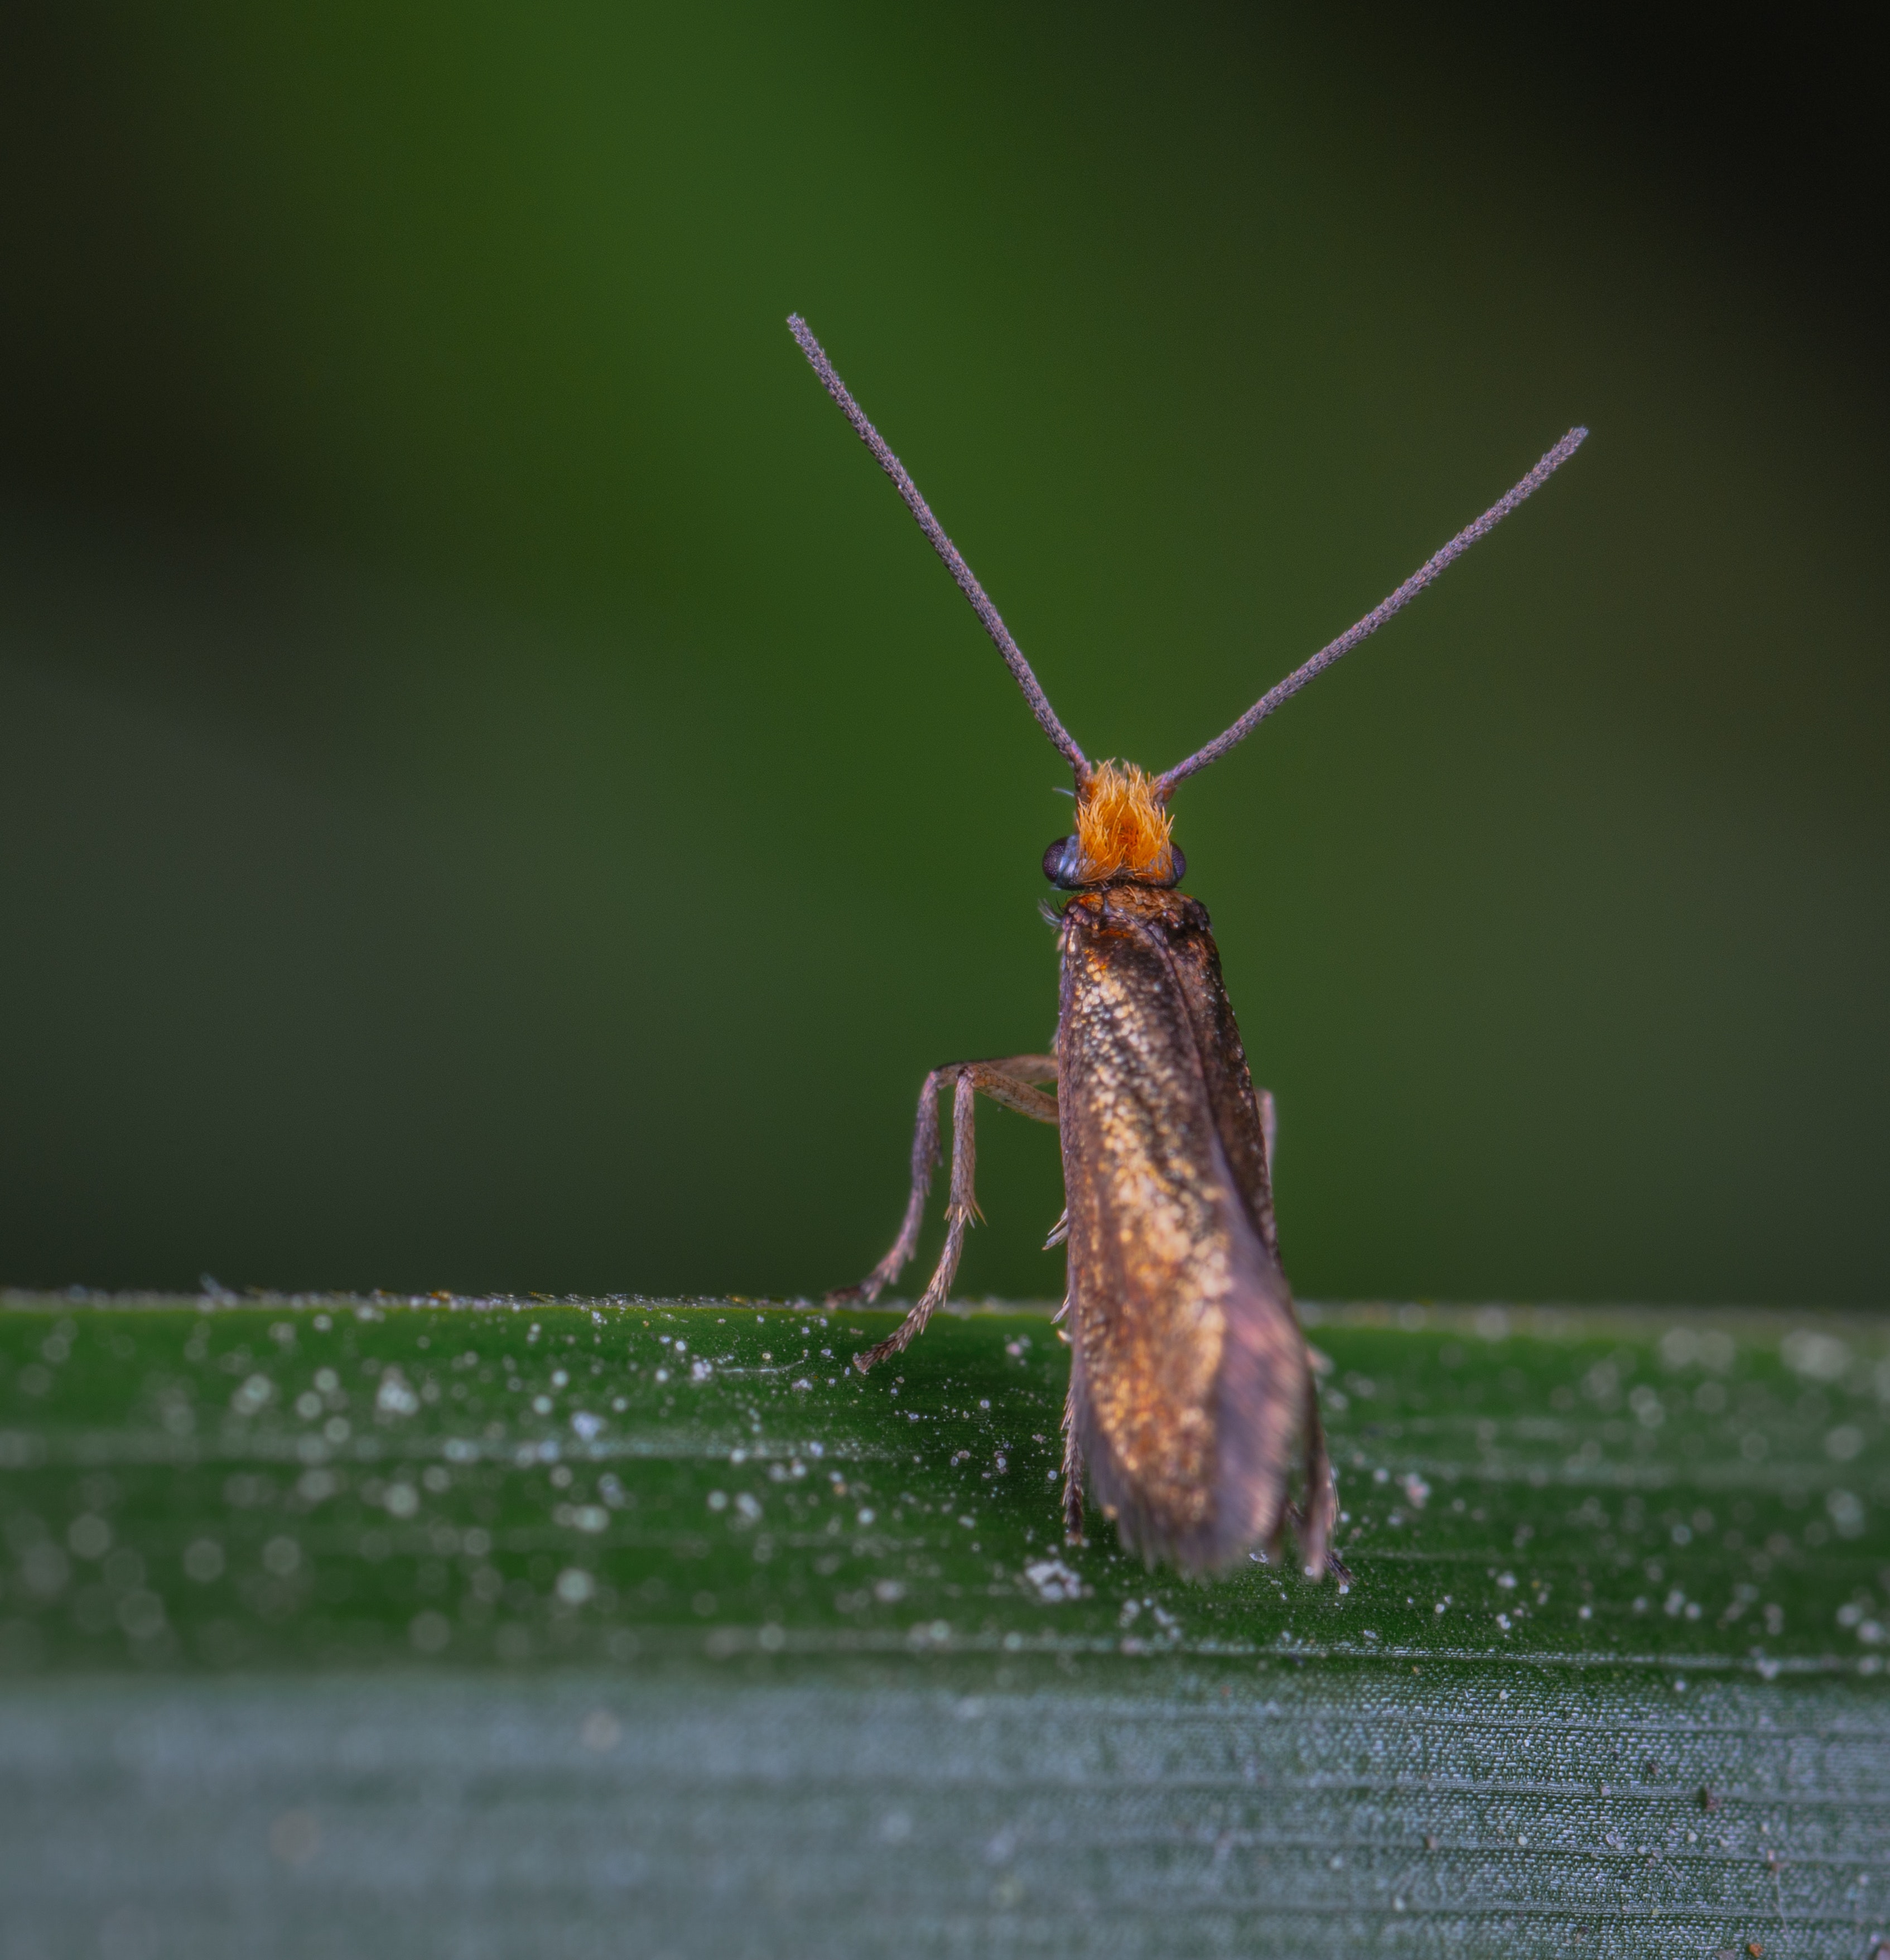
insect, invertebrate, macro photography, wildlife, close up, organism, arthropod, photography, pest, net winged insects, moths and butterflies, moth, cricket like insect